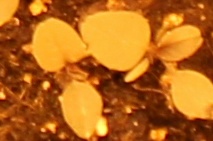
Label: Redroot Pigweed